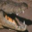
Label: crocodile